Gaudium multicaule

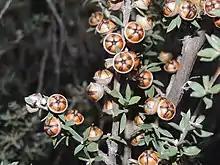
Fruit

Gaudium multicaule, commonly known as the silver tea-tree, is a species of shrub that is endemic to south eastern Australia. It has linear, narrow elliptical or narrow egg-shaped leaves, white or pink flowers usually borne singly on short side shoots, and fruit the falls from the plant soon after the seeds are released.